Dravidian languages

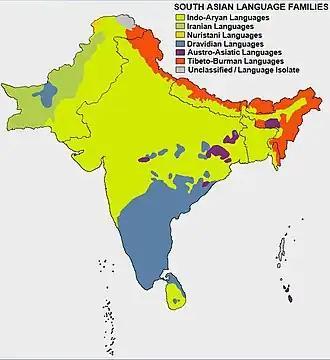
Language families in South Asia

Dravidian languages are mostly located in the southern and central parts of south Asia with 2 main outliers, Brahui having speakers in Balochistan and as far north are Merv, Turkmenistan and Kurukh to the east in Jharkhand and as far northeast as Bhutan, Nepal and Assam. Historically Maharashtra, Gujarat and Sindh also had Dravidian speaking populations from the evidence of place names (like "-v(a)li, -koṭ" from Dravidian "paḷḷi, kōṭṭai"), grammatical features in Marathi, Gujarati, and Sindhi and Dravidian like kinship systems in southern Indo–Aryan languages. Proto-Dravidian could have been spoken in a wider area, perhaps into Central India or the western Deccan which may have had other forms of early Dravidian/pre-Proto-Dravidian or other branches of Dravidian which are currently unknown.